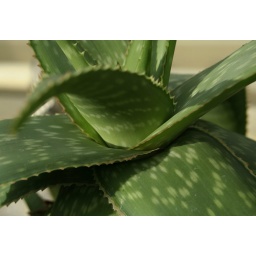
From inside the glass house in the Botanic Garden